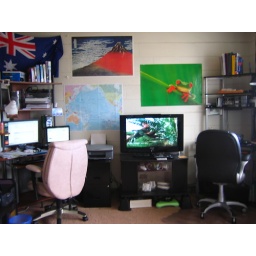
Living room 1.. Sean's desk on the left, Michelle's on the right. TV in the middle with all the Wii-fun